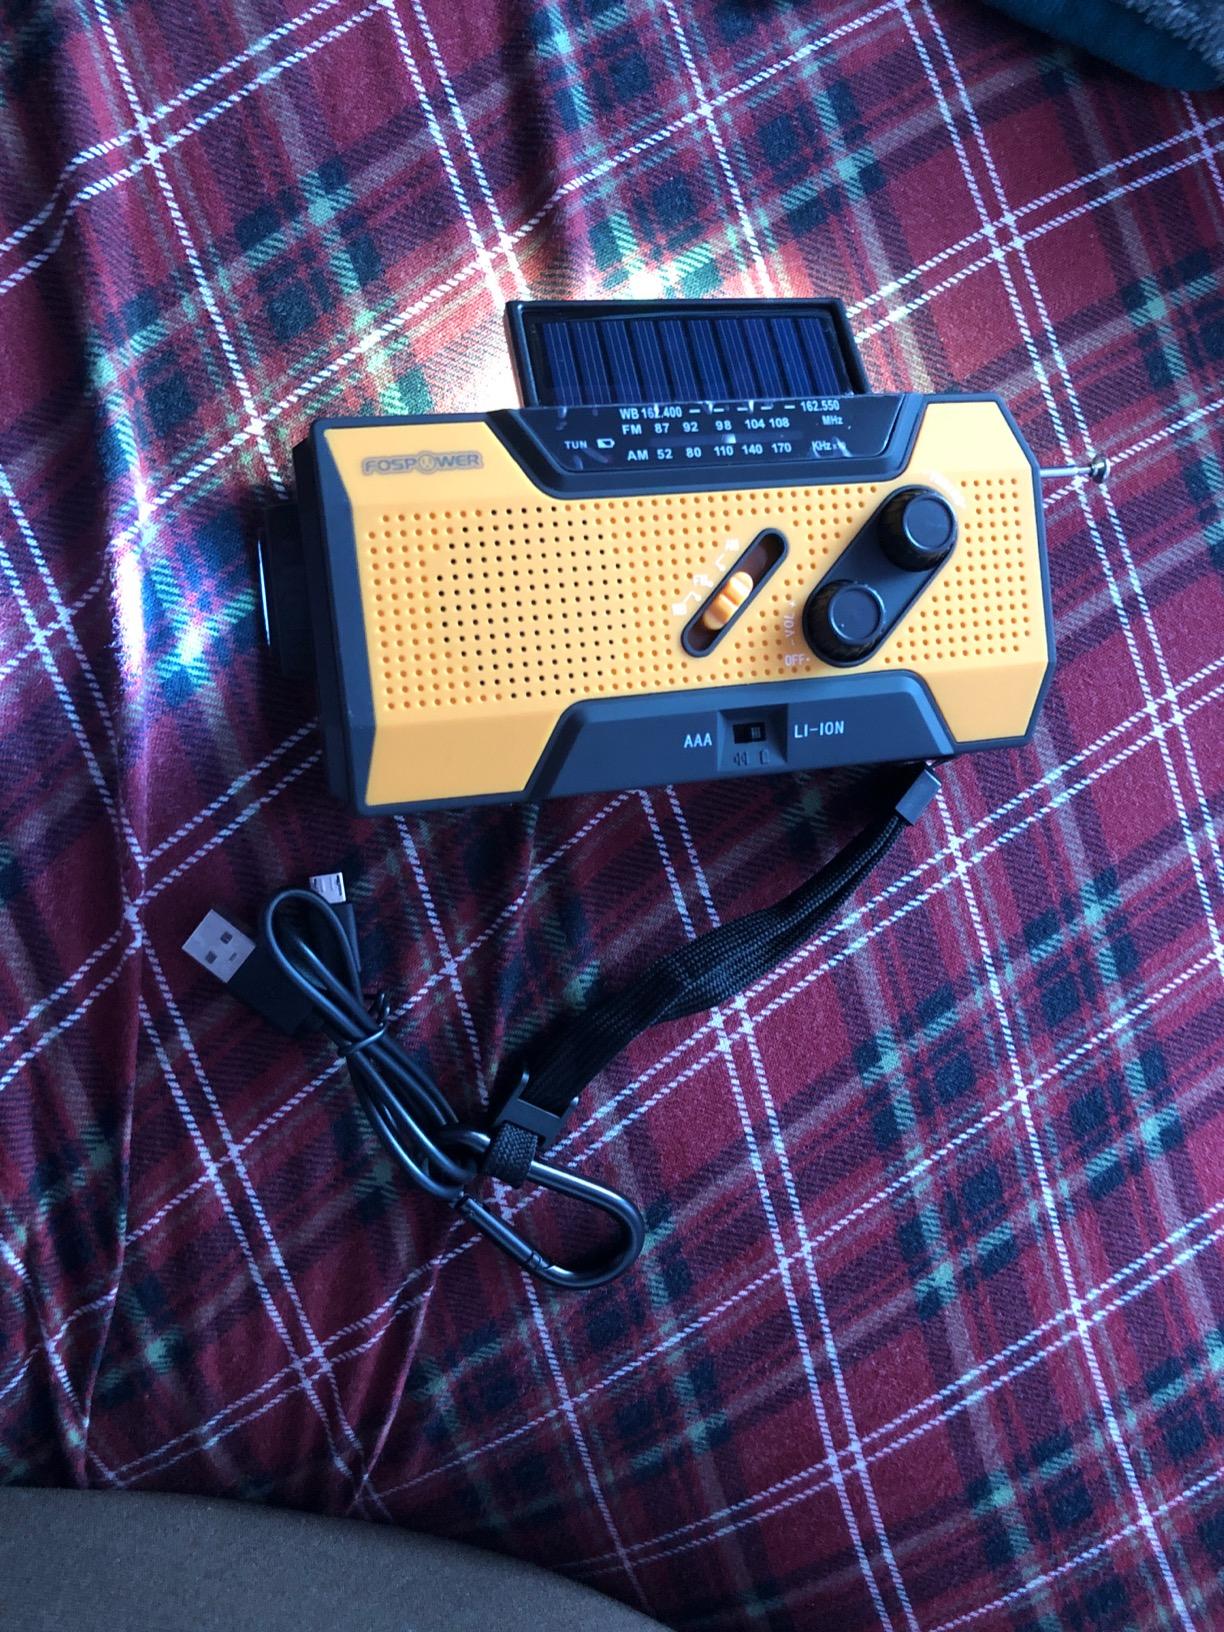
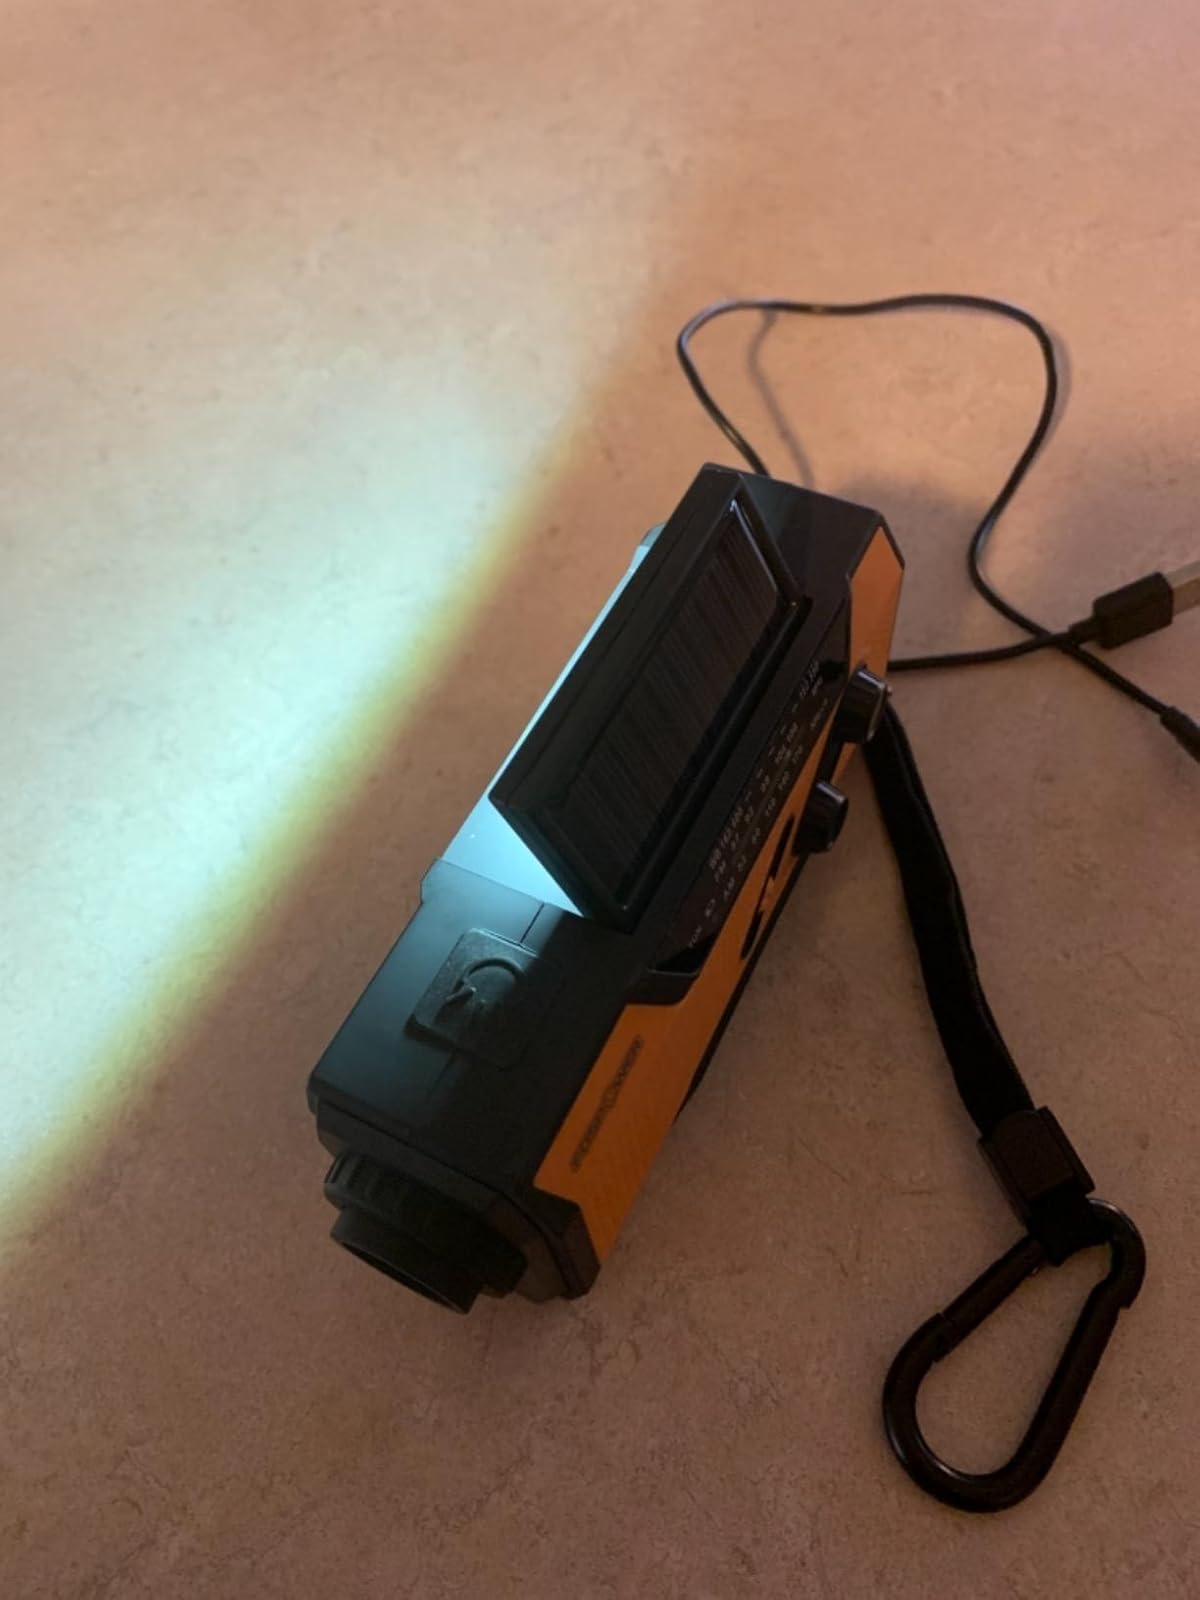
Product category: radio
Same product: yes